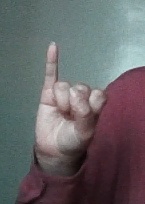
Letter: meem